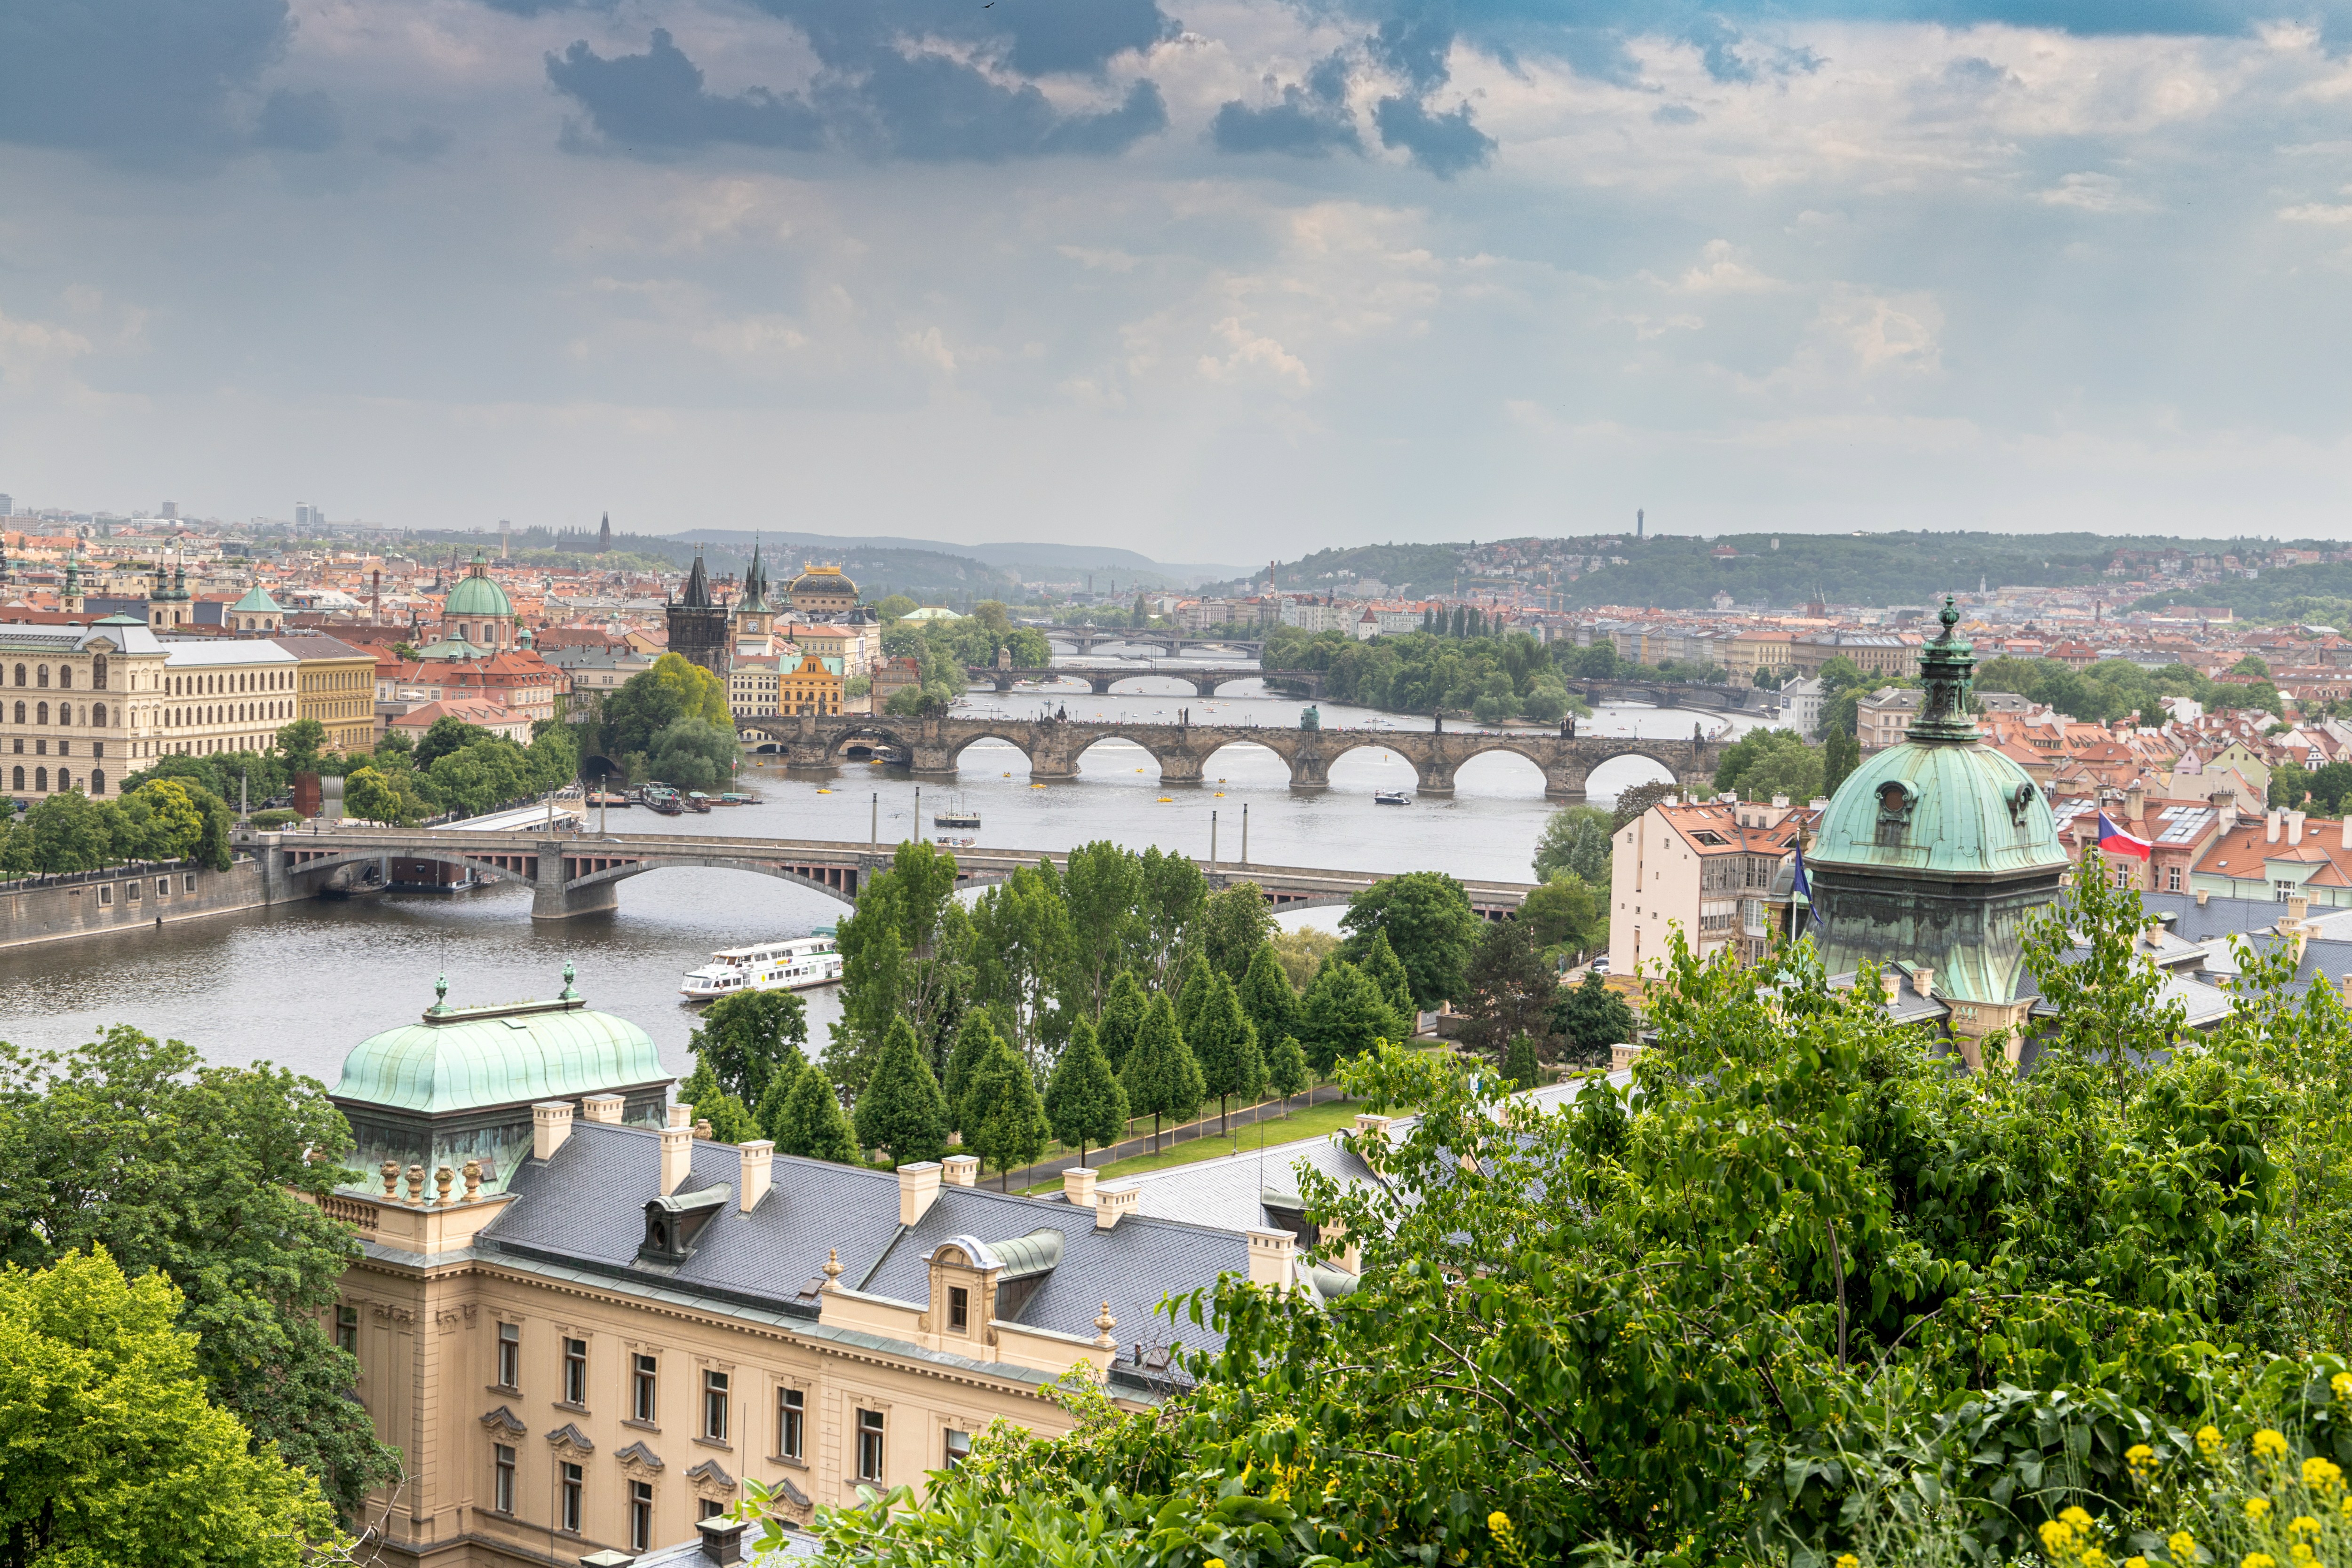
prague, cloud, water, sky, building, daytime, window, tree, urban design, neighbourhood, residential area, public space, roof, landscape, horizon, cityscape, real estate, summer, city, metropolitan area, lake, plant, metropolis, cumulus, mixed use, suburb, house, hill, facade, apartment, bird's eye view, downtown, village, tourism, reflection, vacation, skyline, tower, reservoir, panorama, town square, garden, sea, aerial photography, estate, river, arch